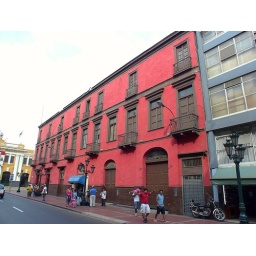
Lima - The far end of this building had a 140 year old bar in it.